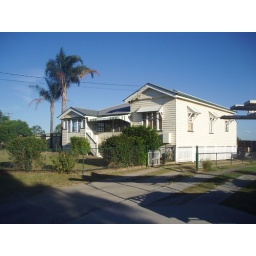
Top of hill in Ashgrove - off main road